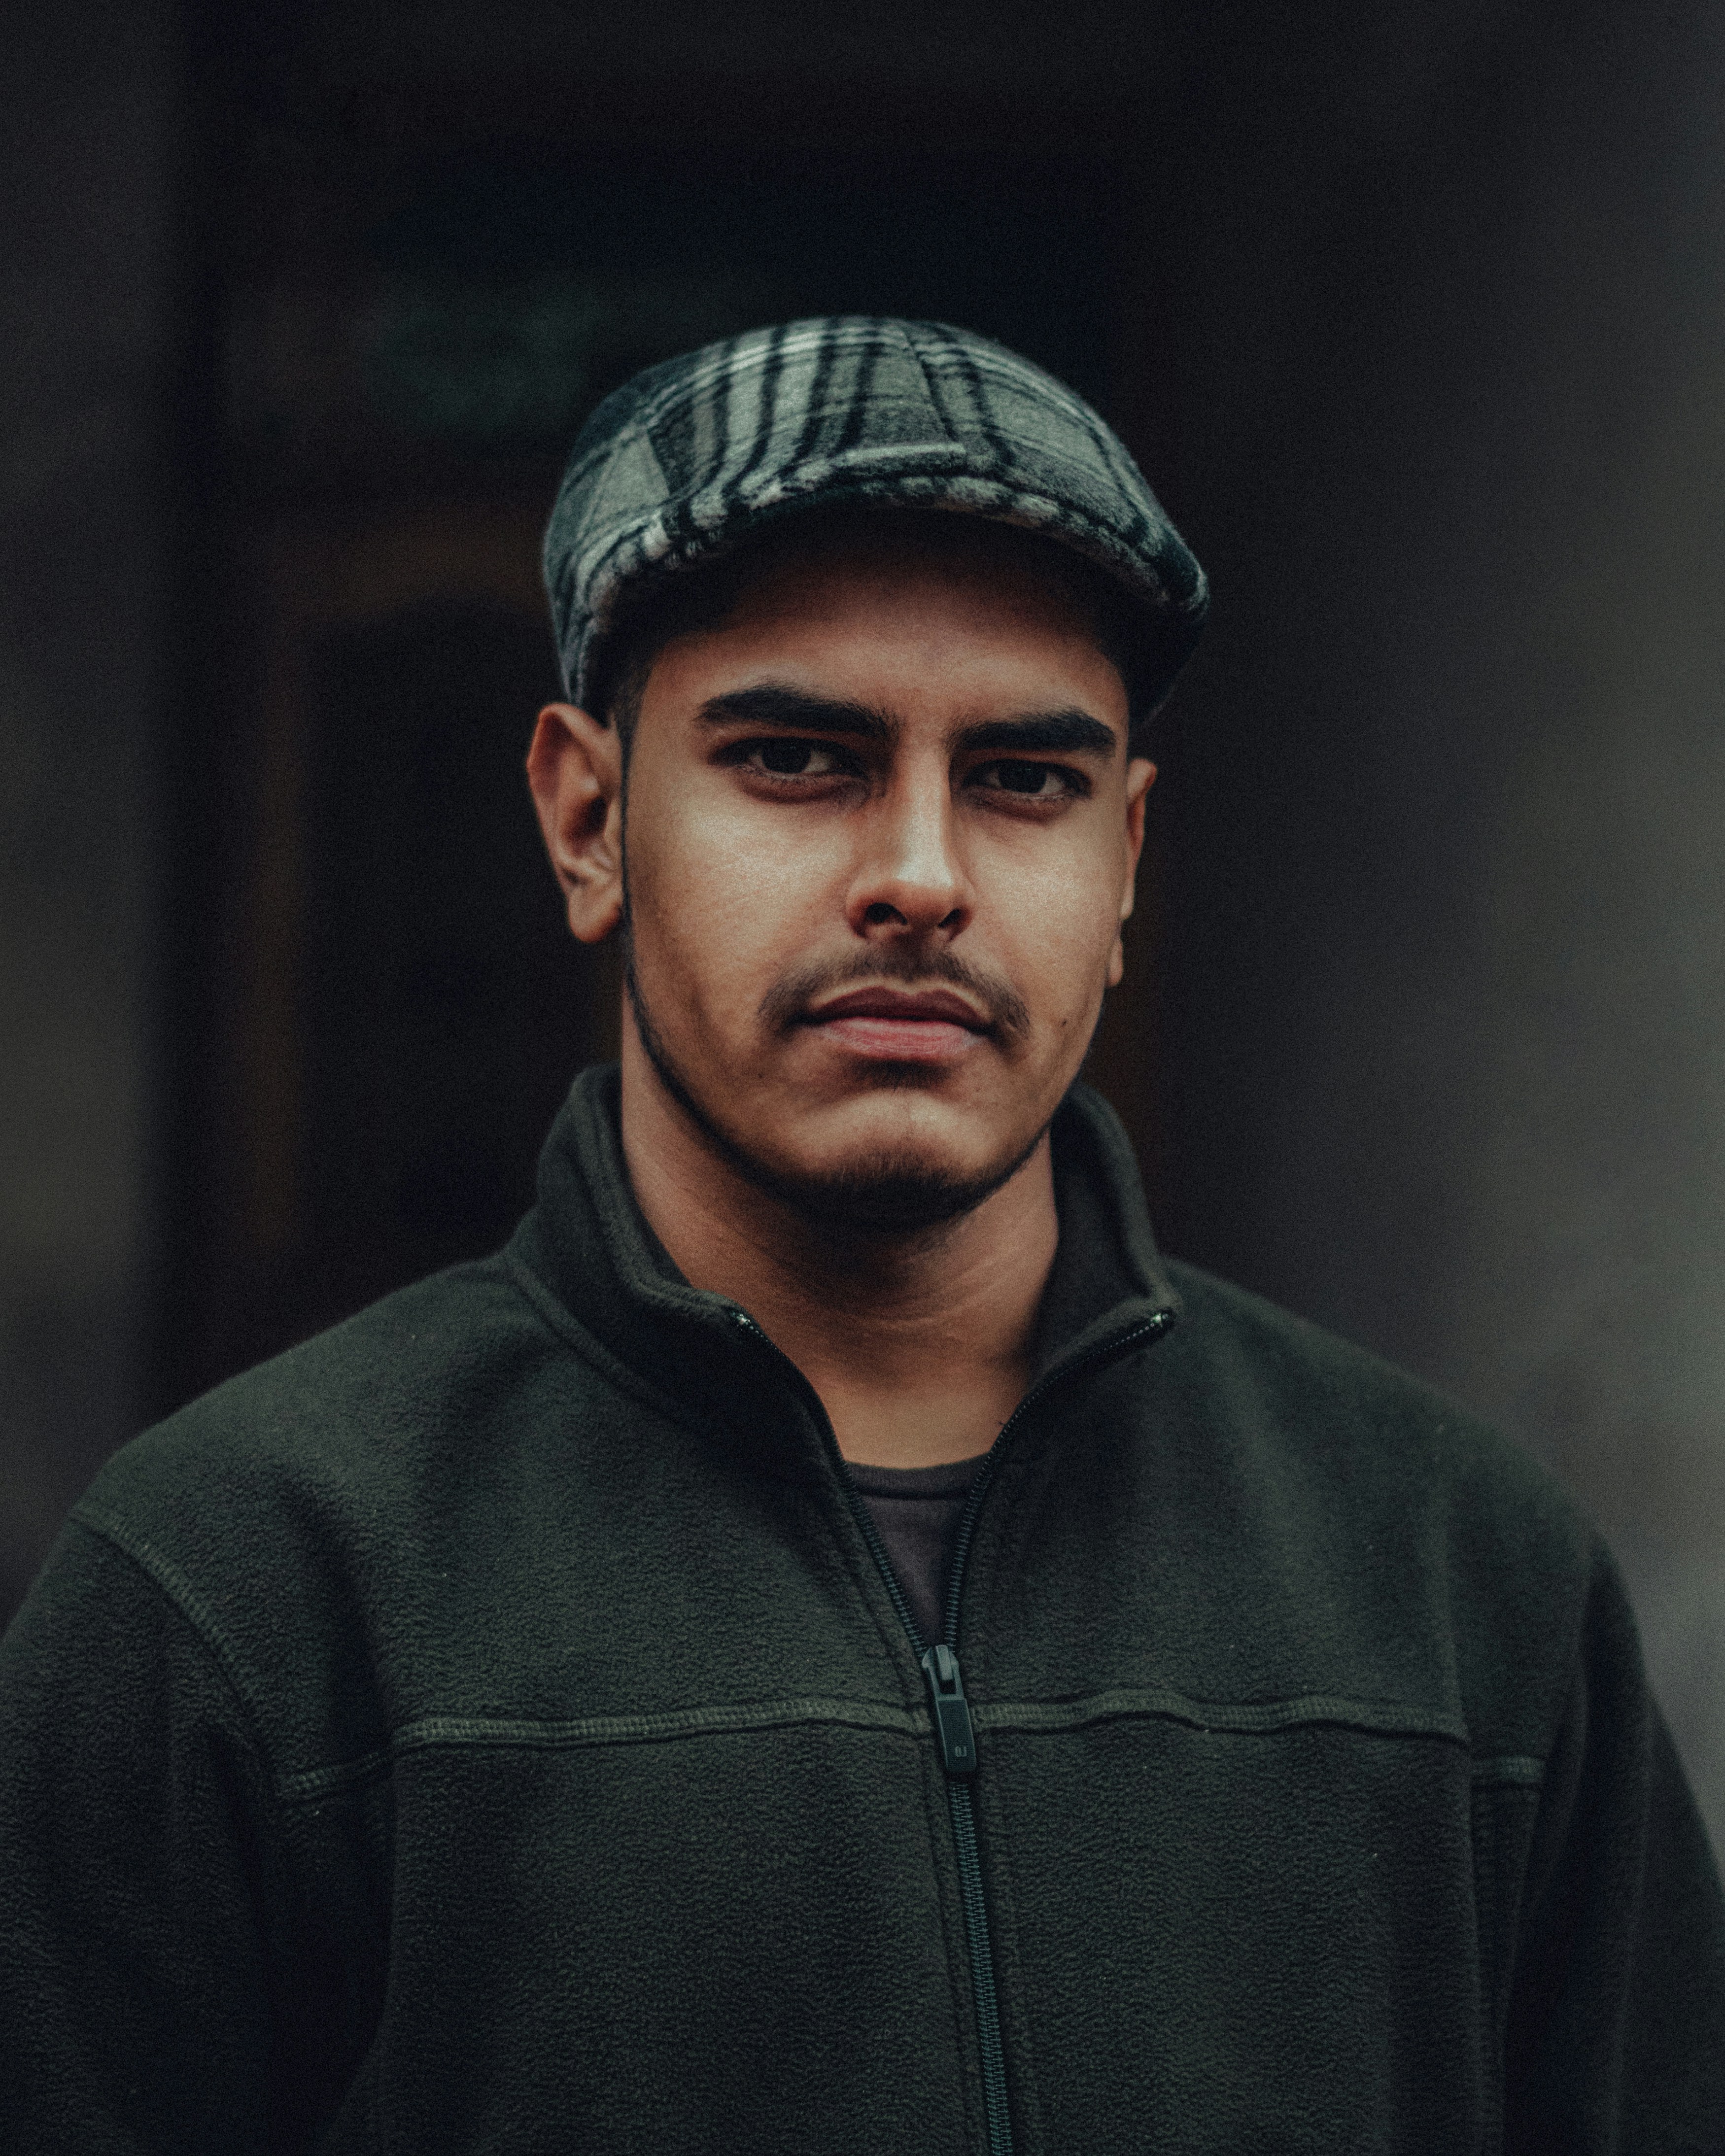
Gender: men